Uummannaq Island

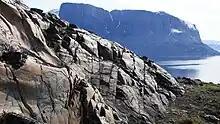
Folded gneiss rock above the Nuussuatsiaq promontory, overlooking Salliaruseq Island across Assorput Strait

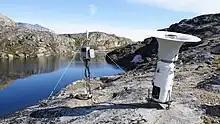
Meteorological equipment at Blue Lake, including an automated snow gauge − temporarily out of order

There are two significant lakes on the island: "Tasersuaq" lake, and the "Blue Lake". There are also several tiny ponds on the plateau, south of Uummannaq Mountain.